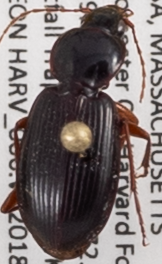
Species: Synuchus impunctatus
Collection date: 2018-08-14
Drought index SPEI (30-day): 2.09
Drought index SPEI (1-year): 1.16
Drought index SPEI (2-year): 0.82